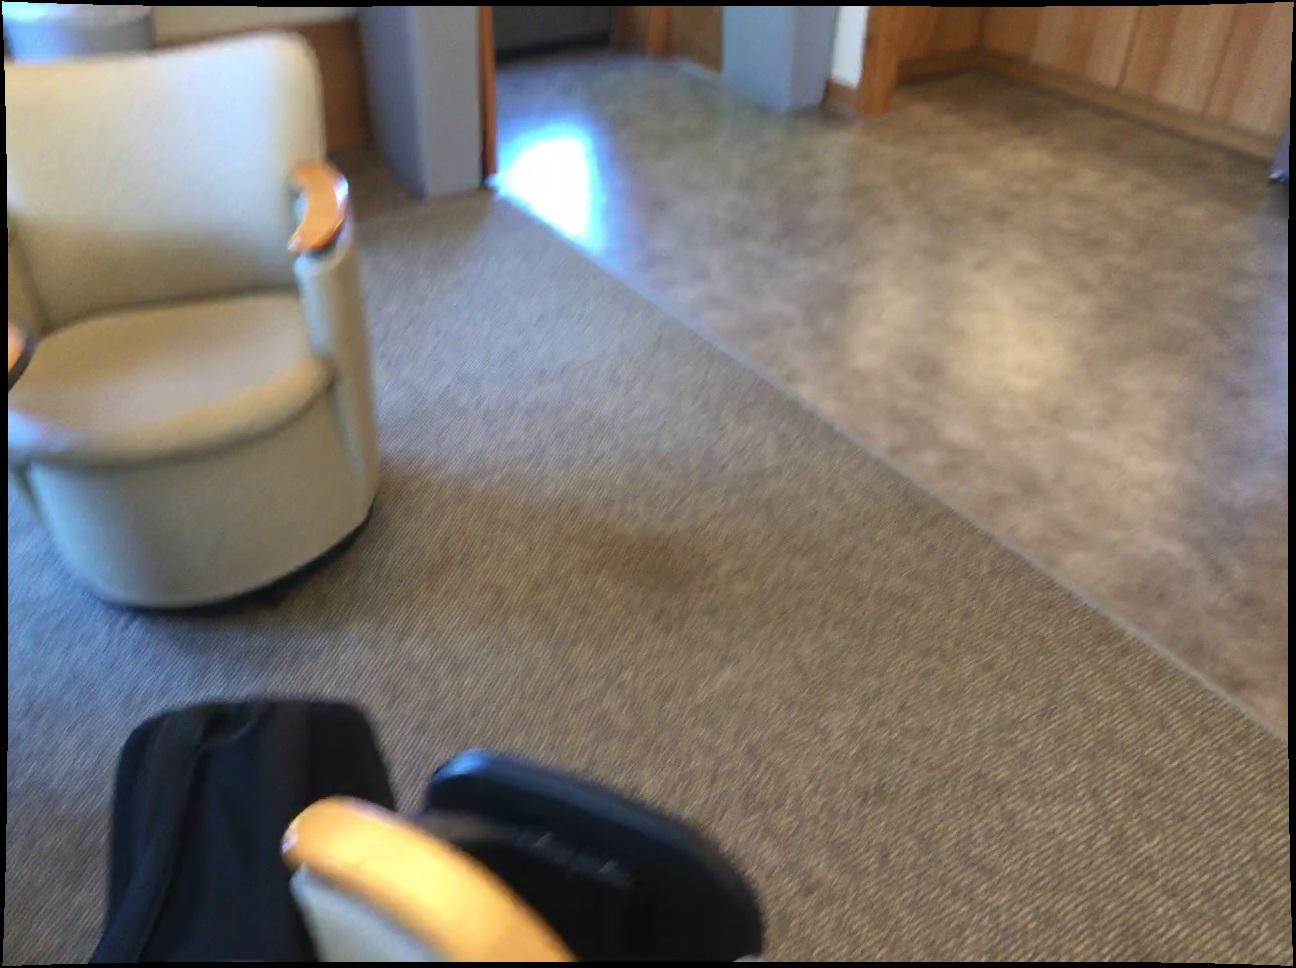
Question: Is the doorframe behind the backpack from the second object's perspective? Final answer should be yes or no.
Answer: No